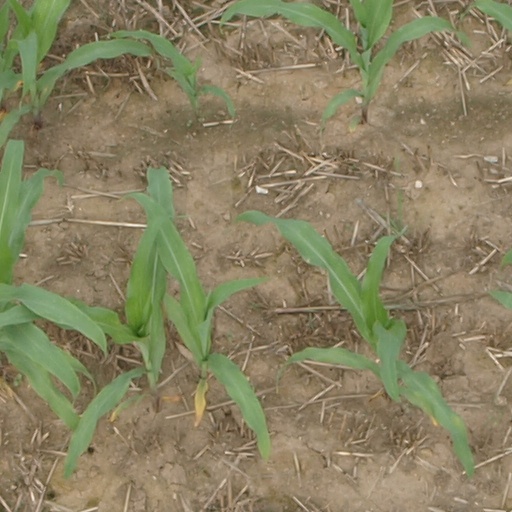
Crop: maize; corn